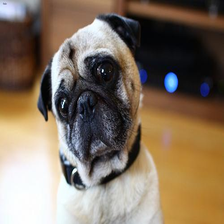
Species: dog
Breed: pug